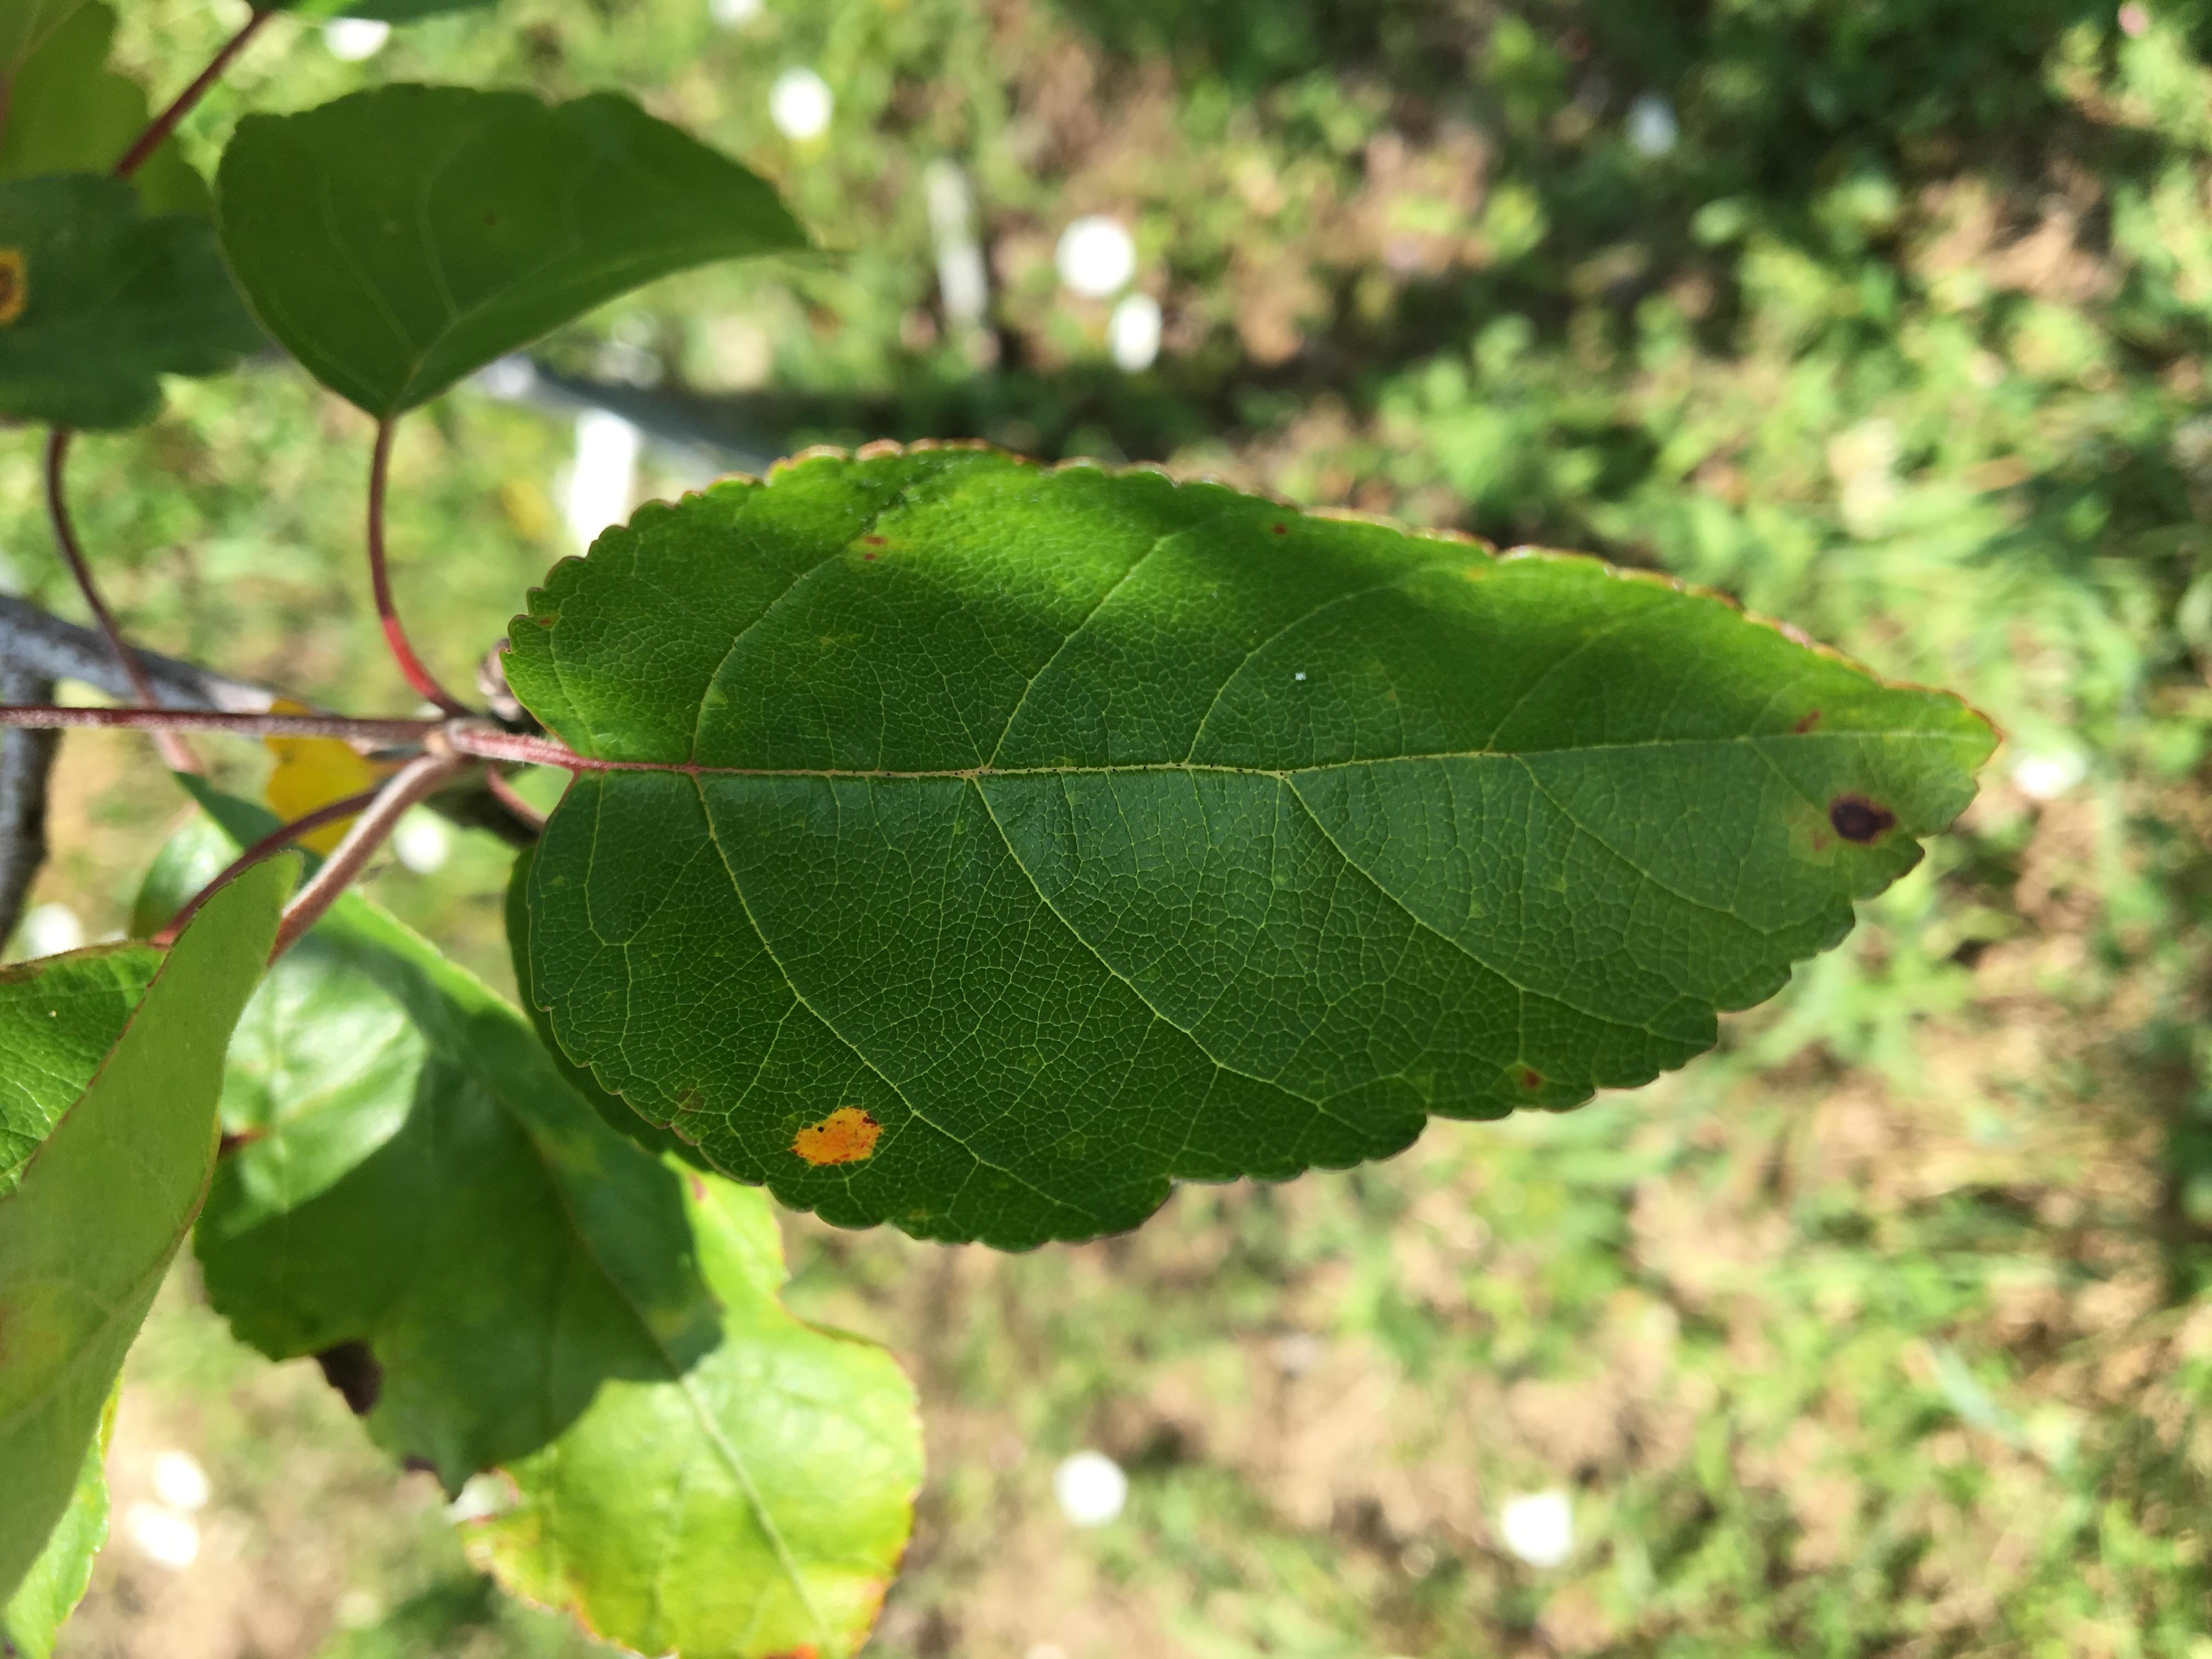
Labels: rust